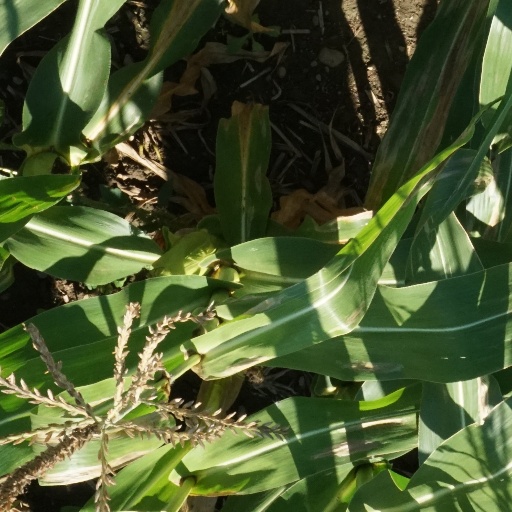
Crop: maize; corn